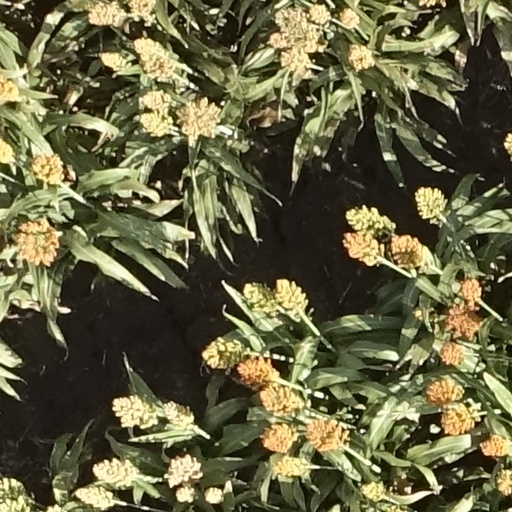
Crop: sorghum